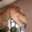
Label: dinosaur